Nitzavim

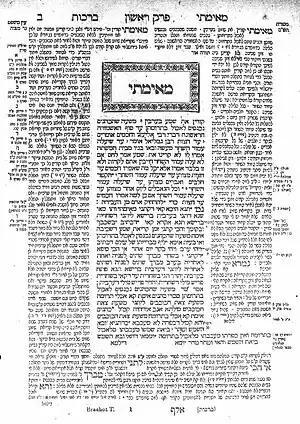
Talmud

For Zion's sake, the prophet would not hold his peace, until Jerusalem's triumph would burn brightly for the nations to see, and Zion would be called by a new name given by God. Zion would be a crown of beauty in God's hand, and no more would she be called Forsaken or Desolate, but she would be called Delight and Espoused, for God would rejoice over her as a bridegroom over his bride.